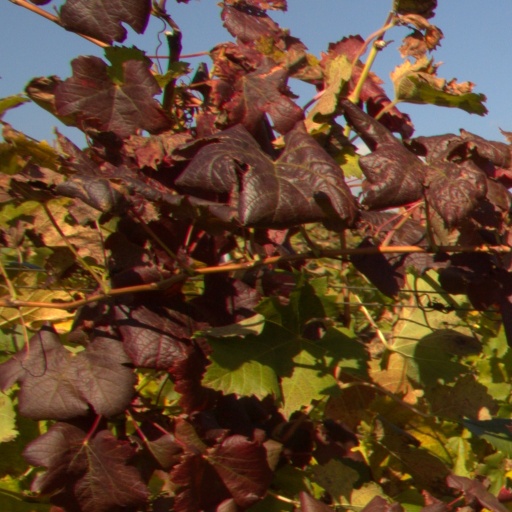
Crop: grape